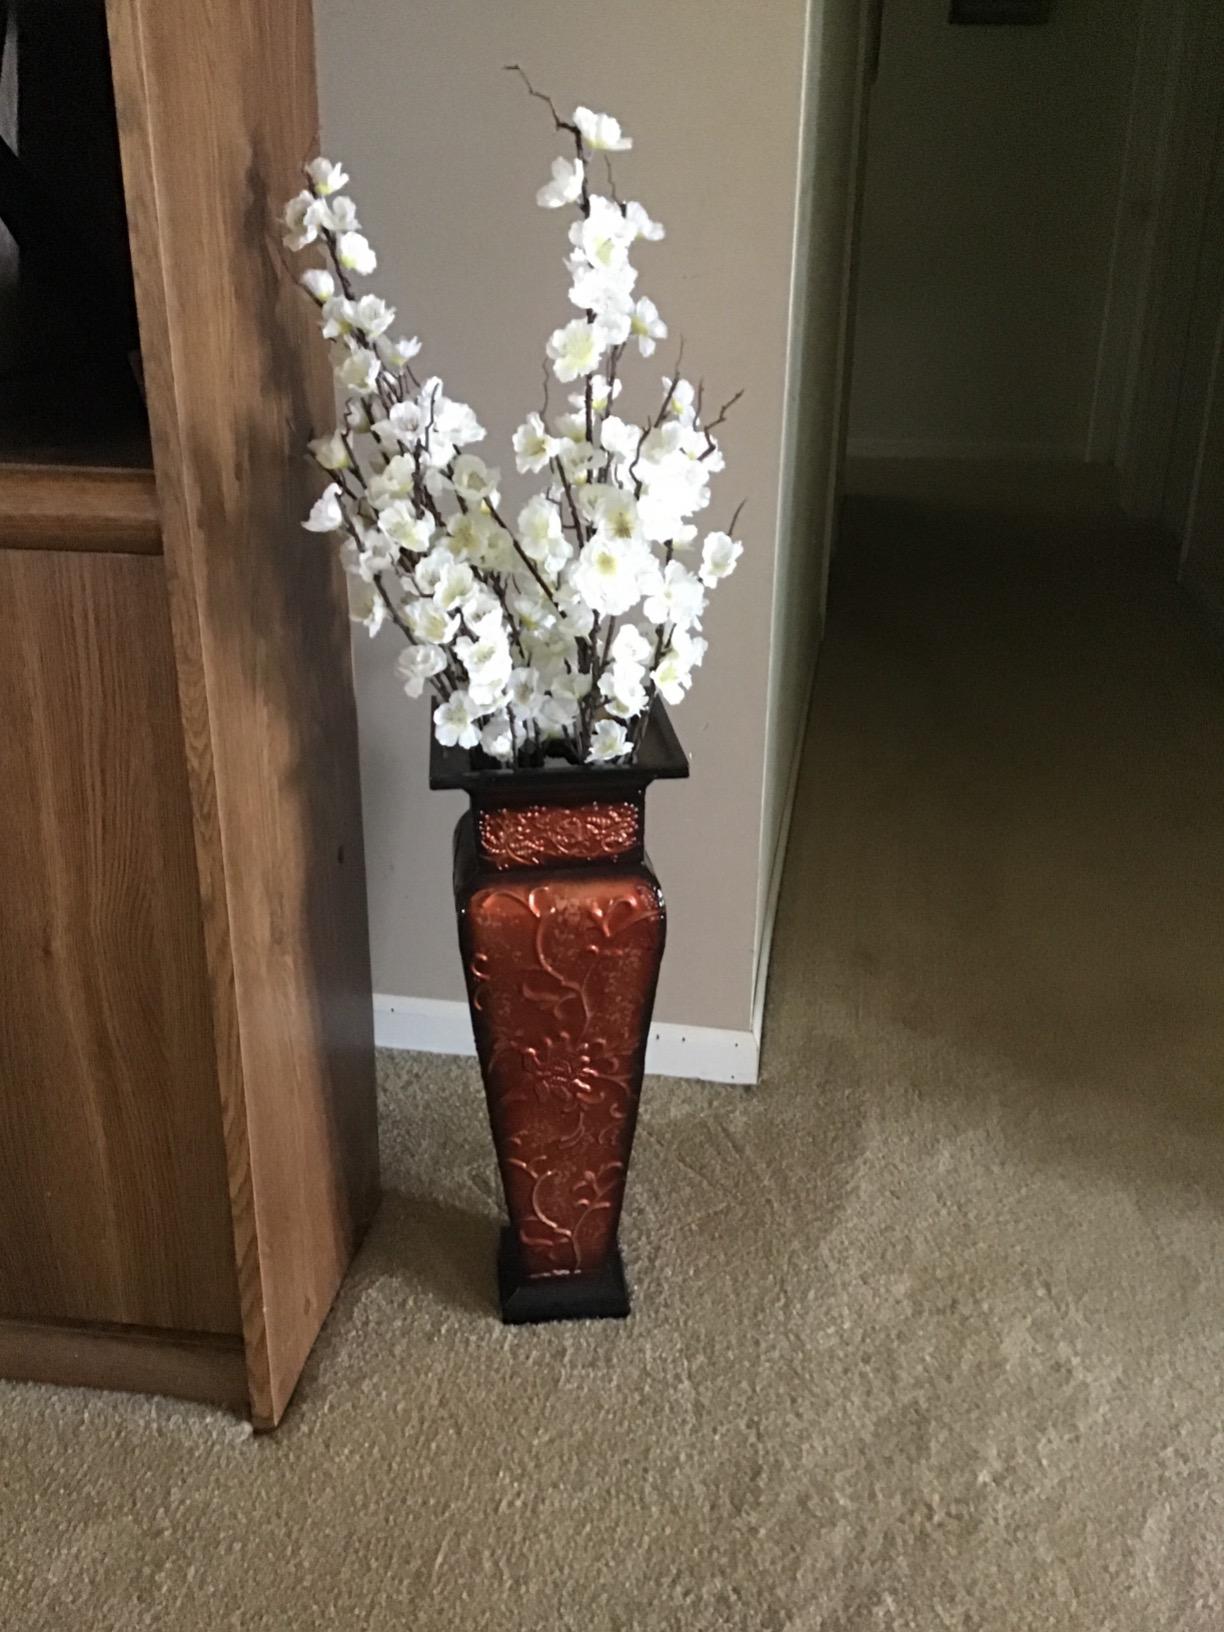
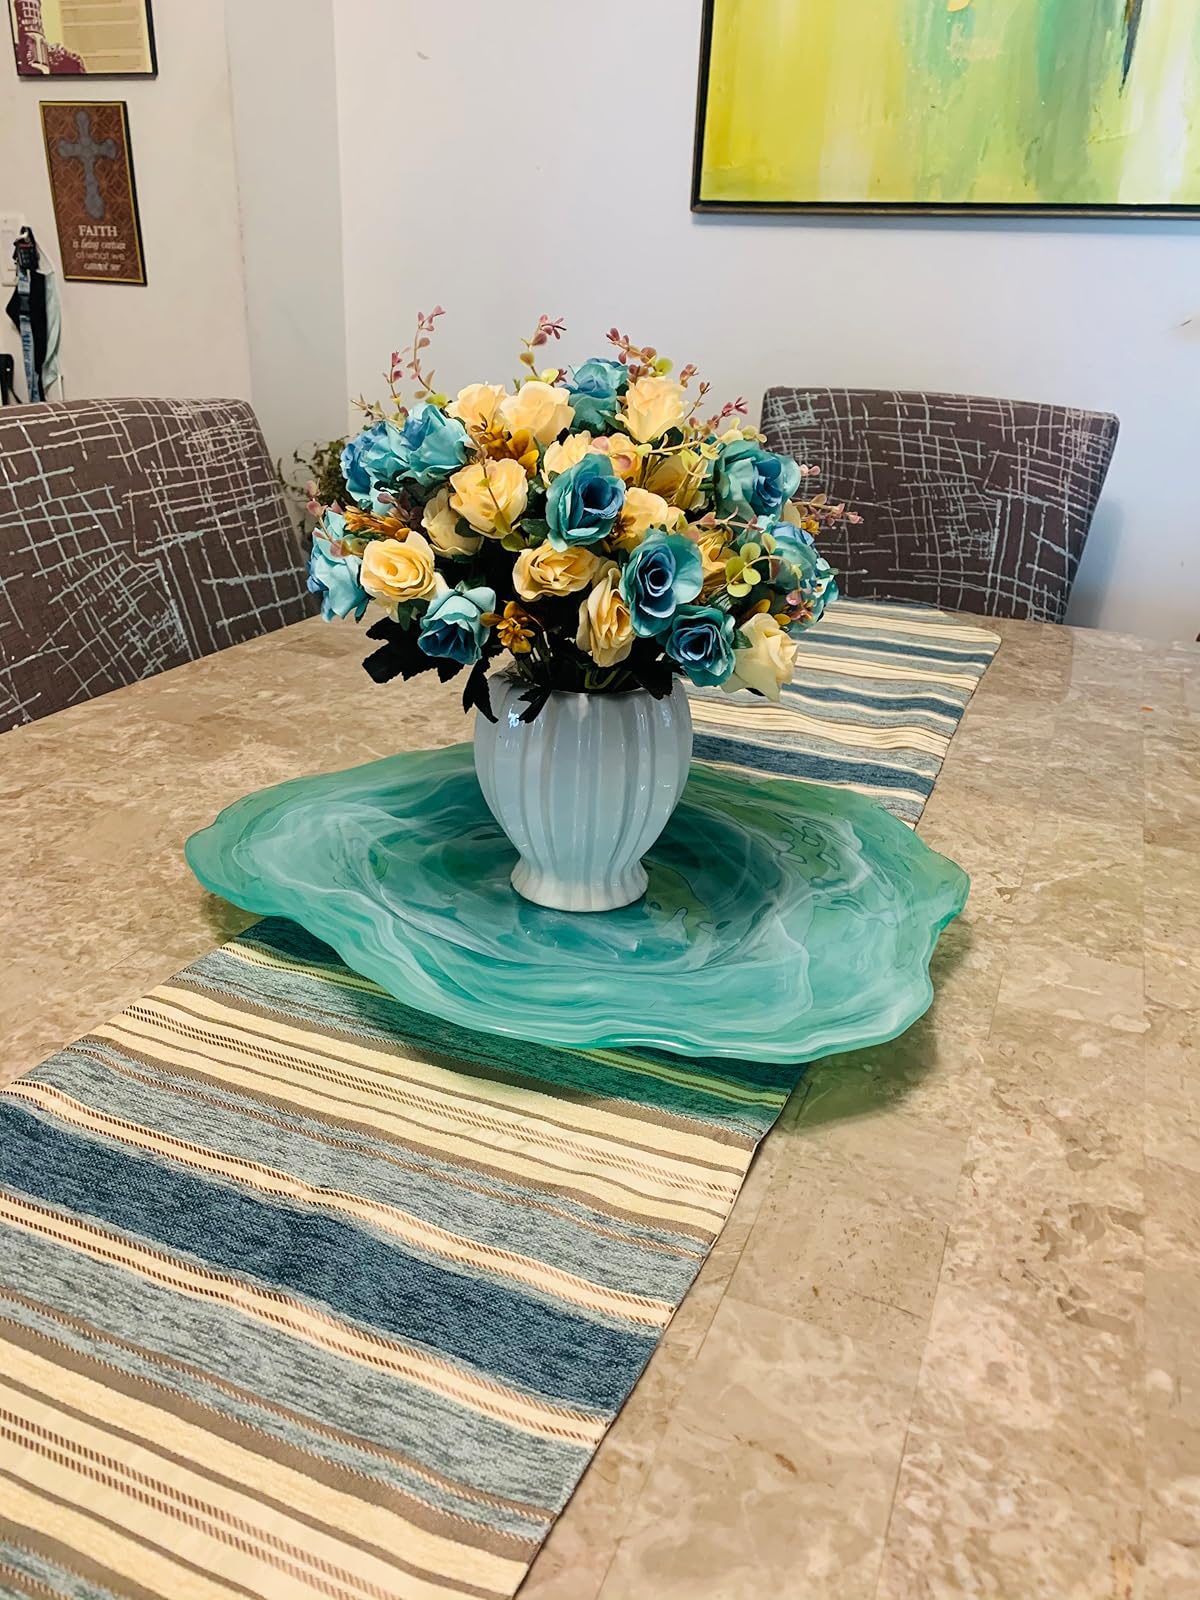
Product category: vase
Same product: no